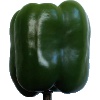
Label: Pepper Green 1